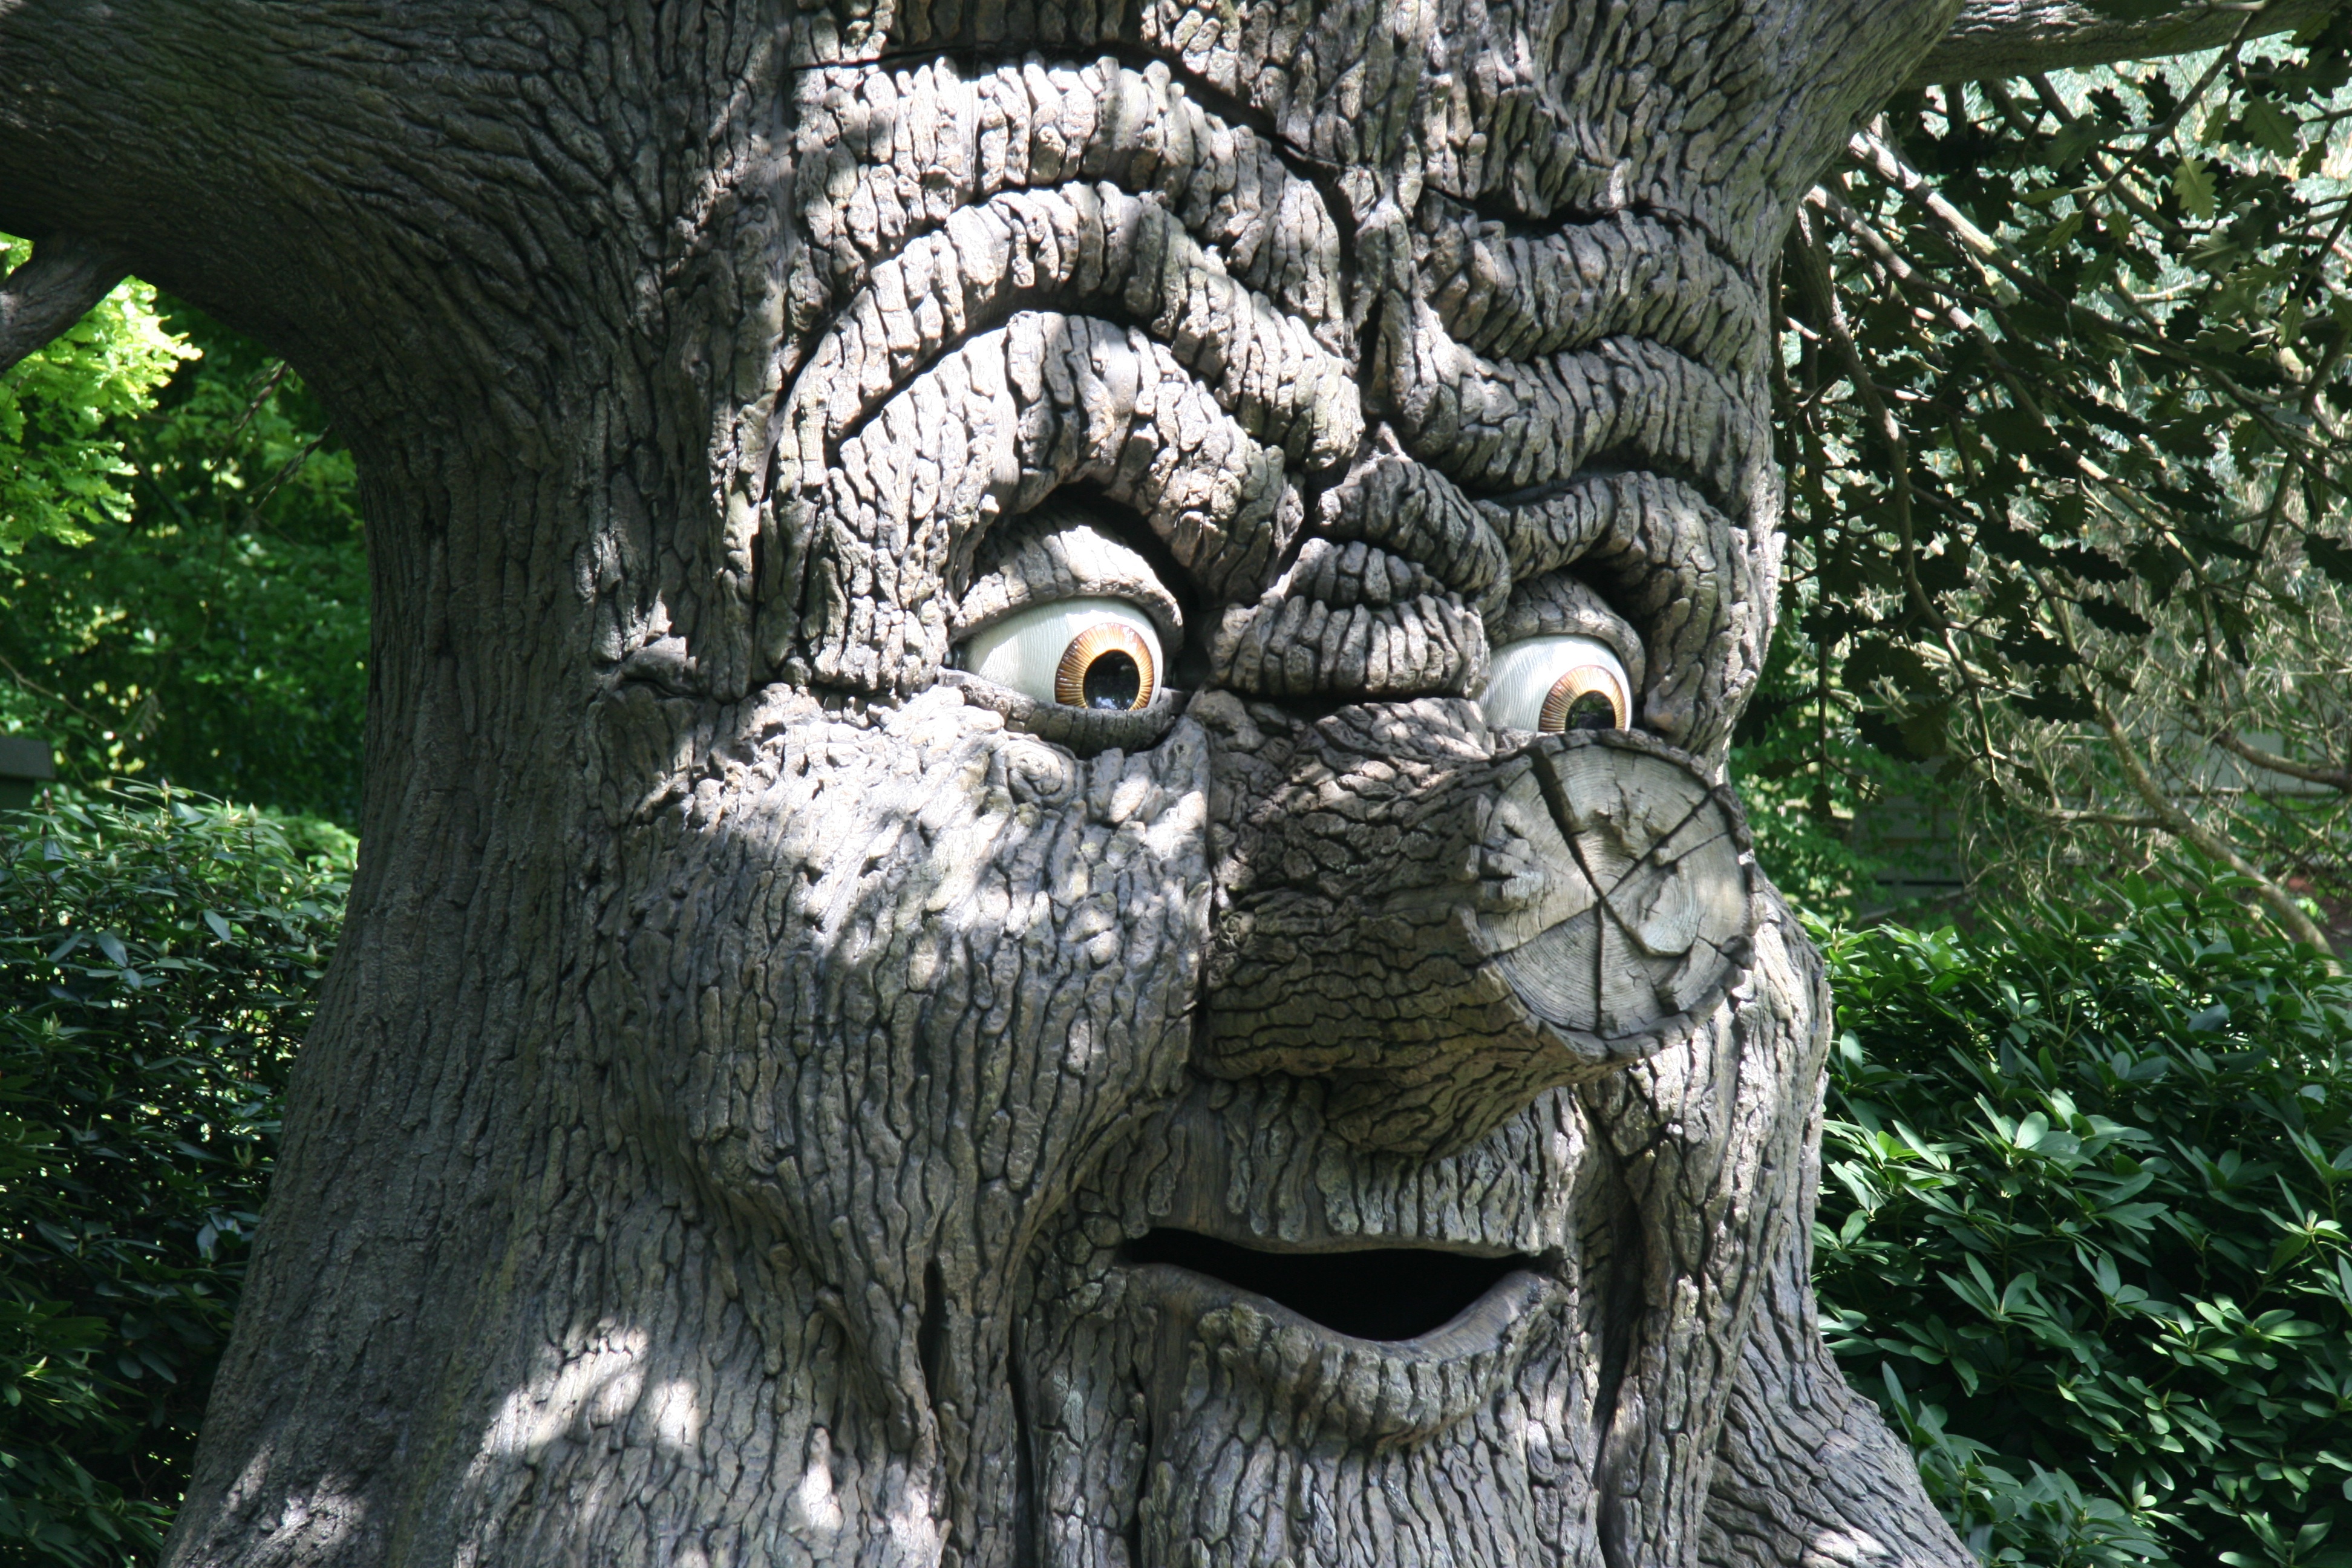
tree, nature, trunk, monument, statue, sculpture, art, temple, fantasy, carving, efteling, theme, ancient history, woody plant, fairy tree